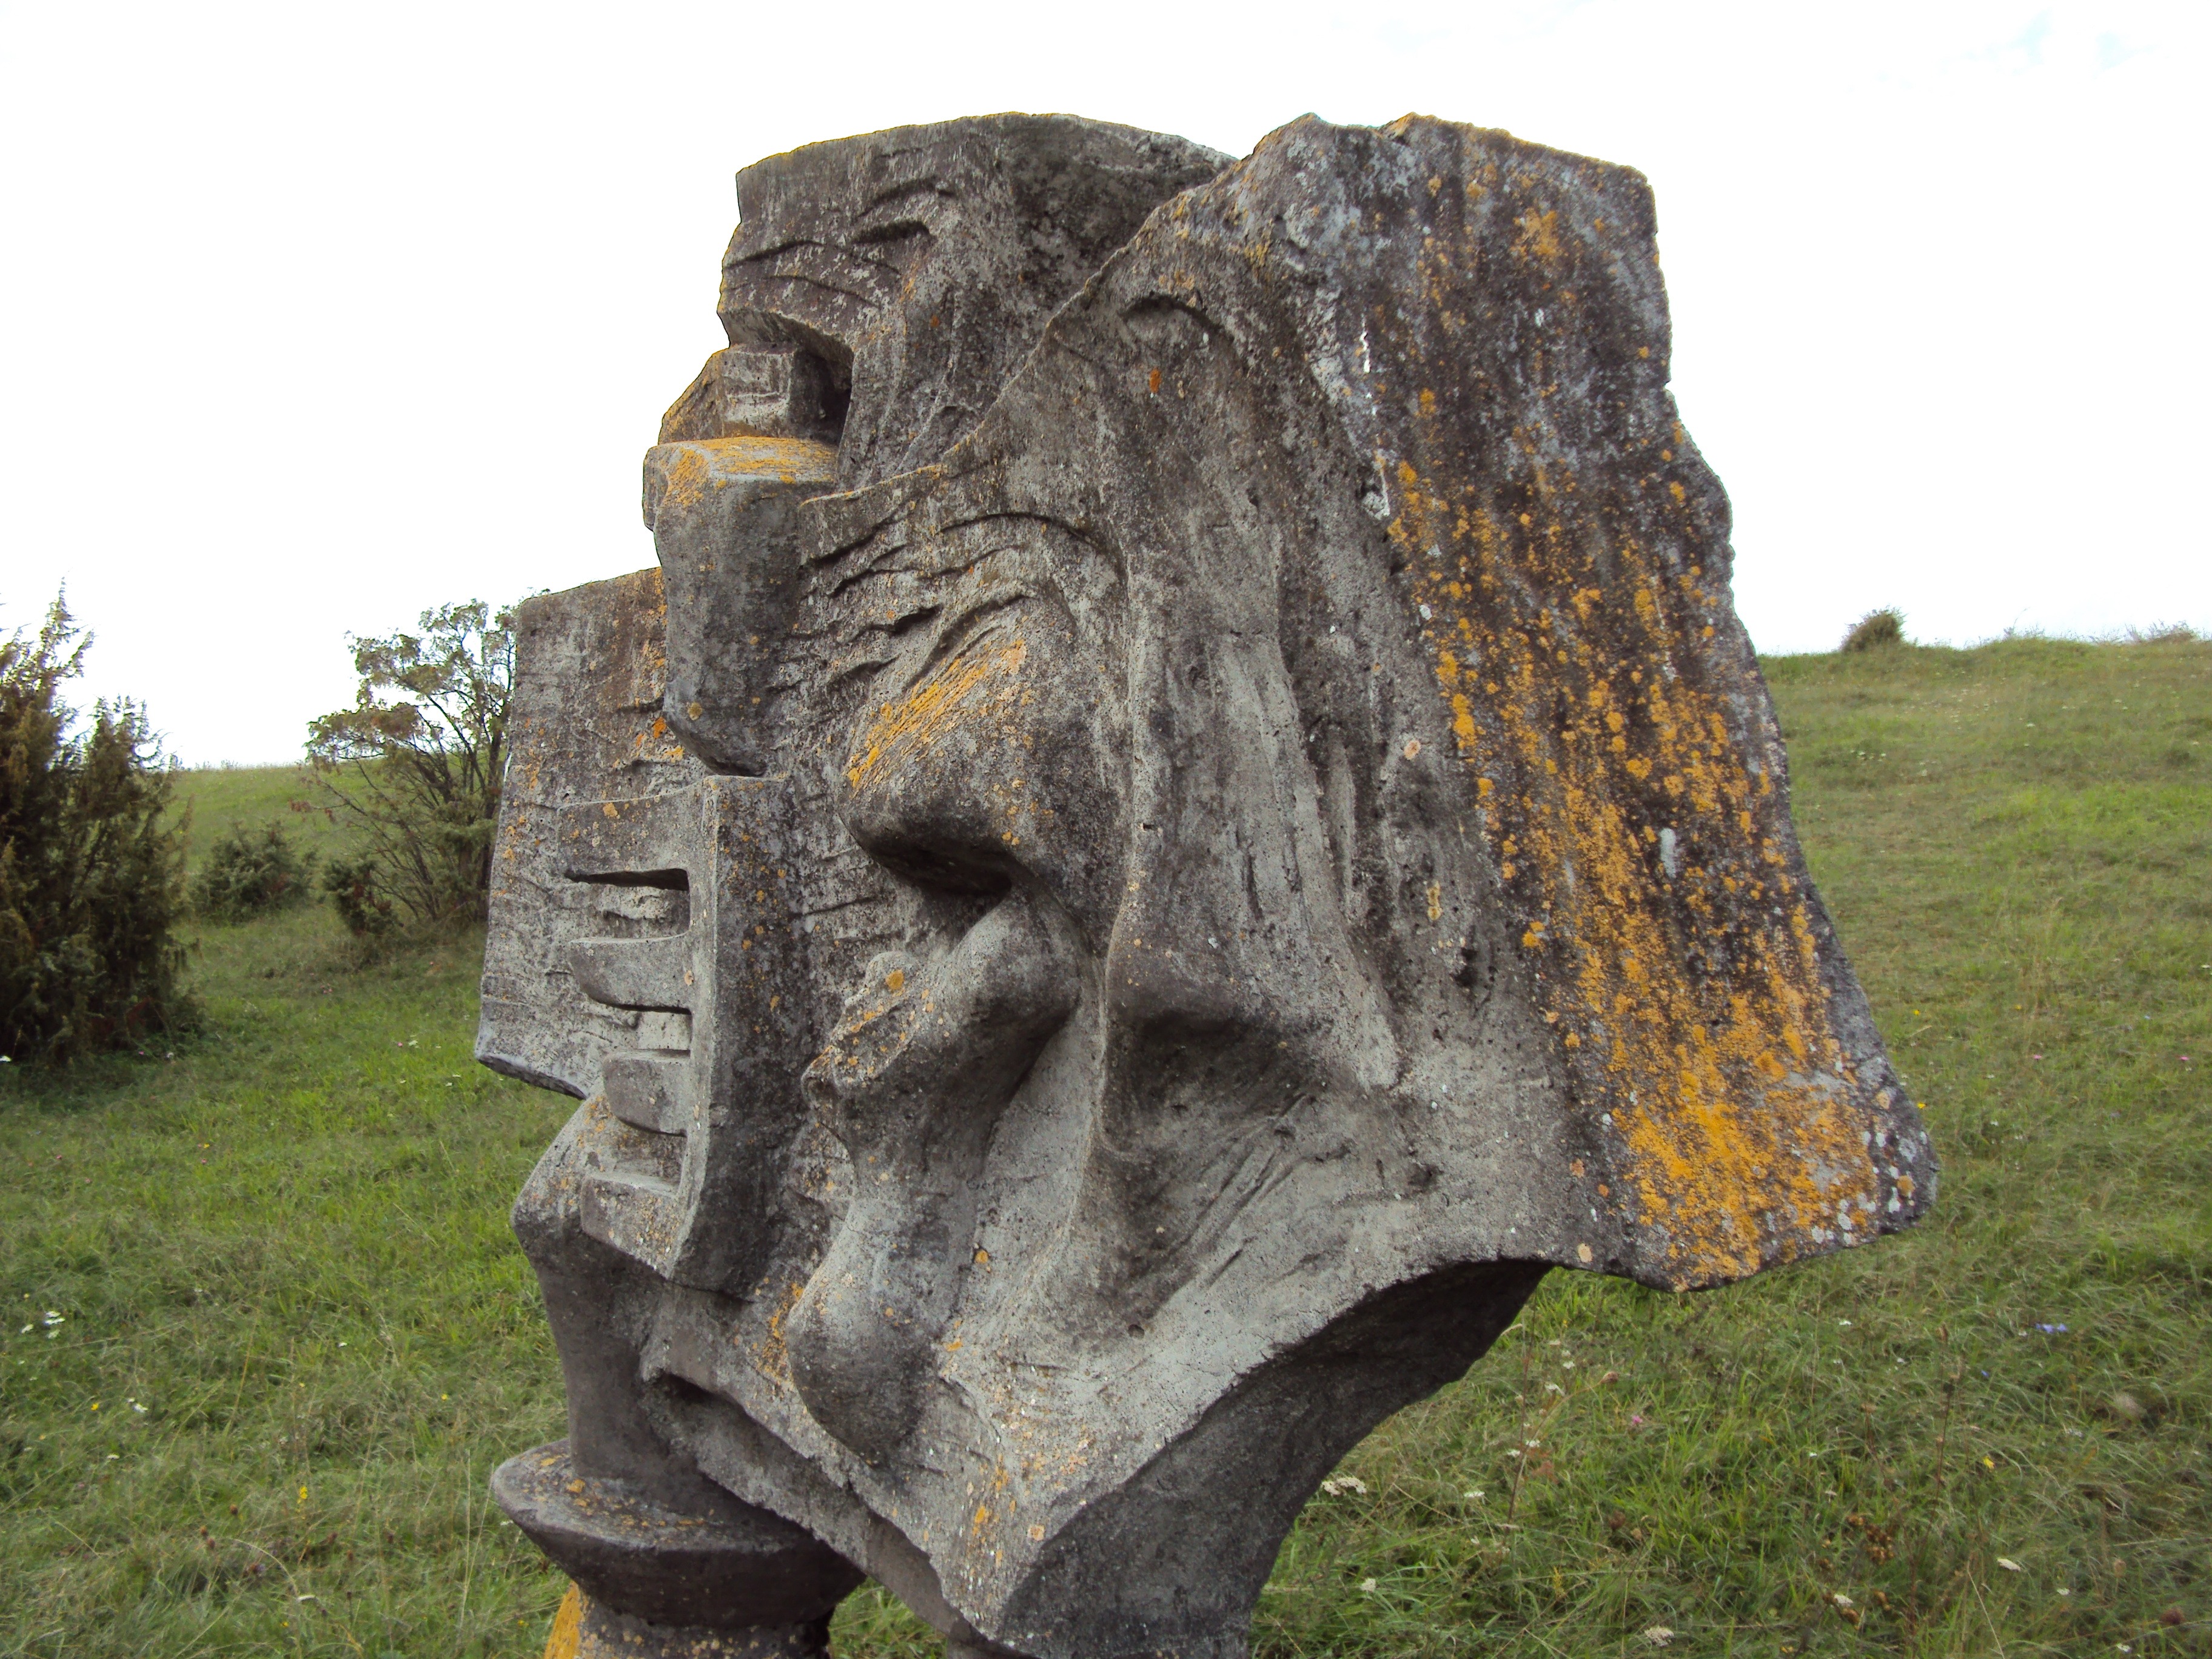
rock, wood, trunk, stone, monument, statue, sculpture, art, boulder, carving, monolith, stele, stone carving, megalith, chainsaw carving